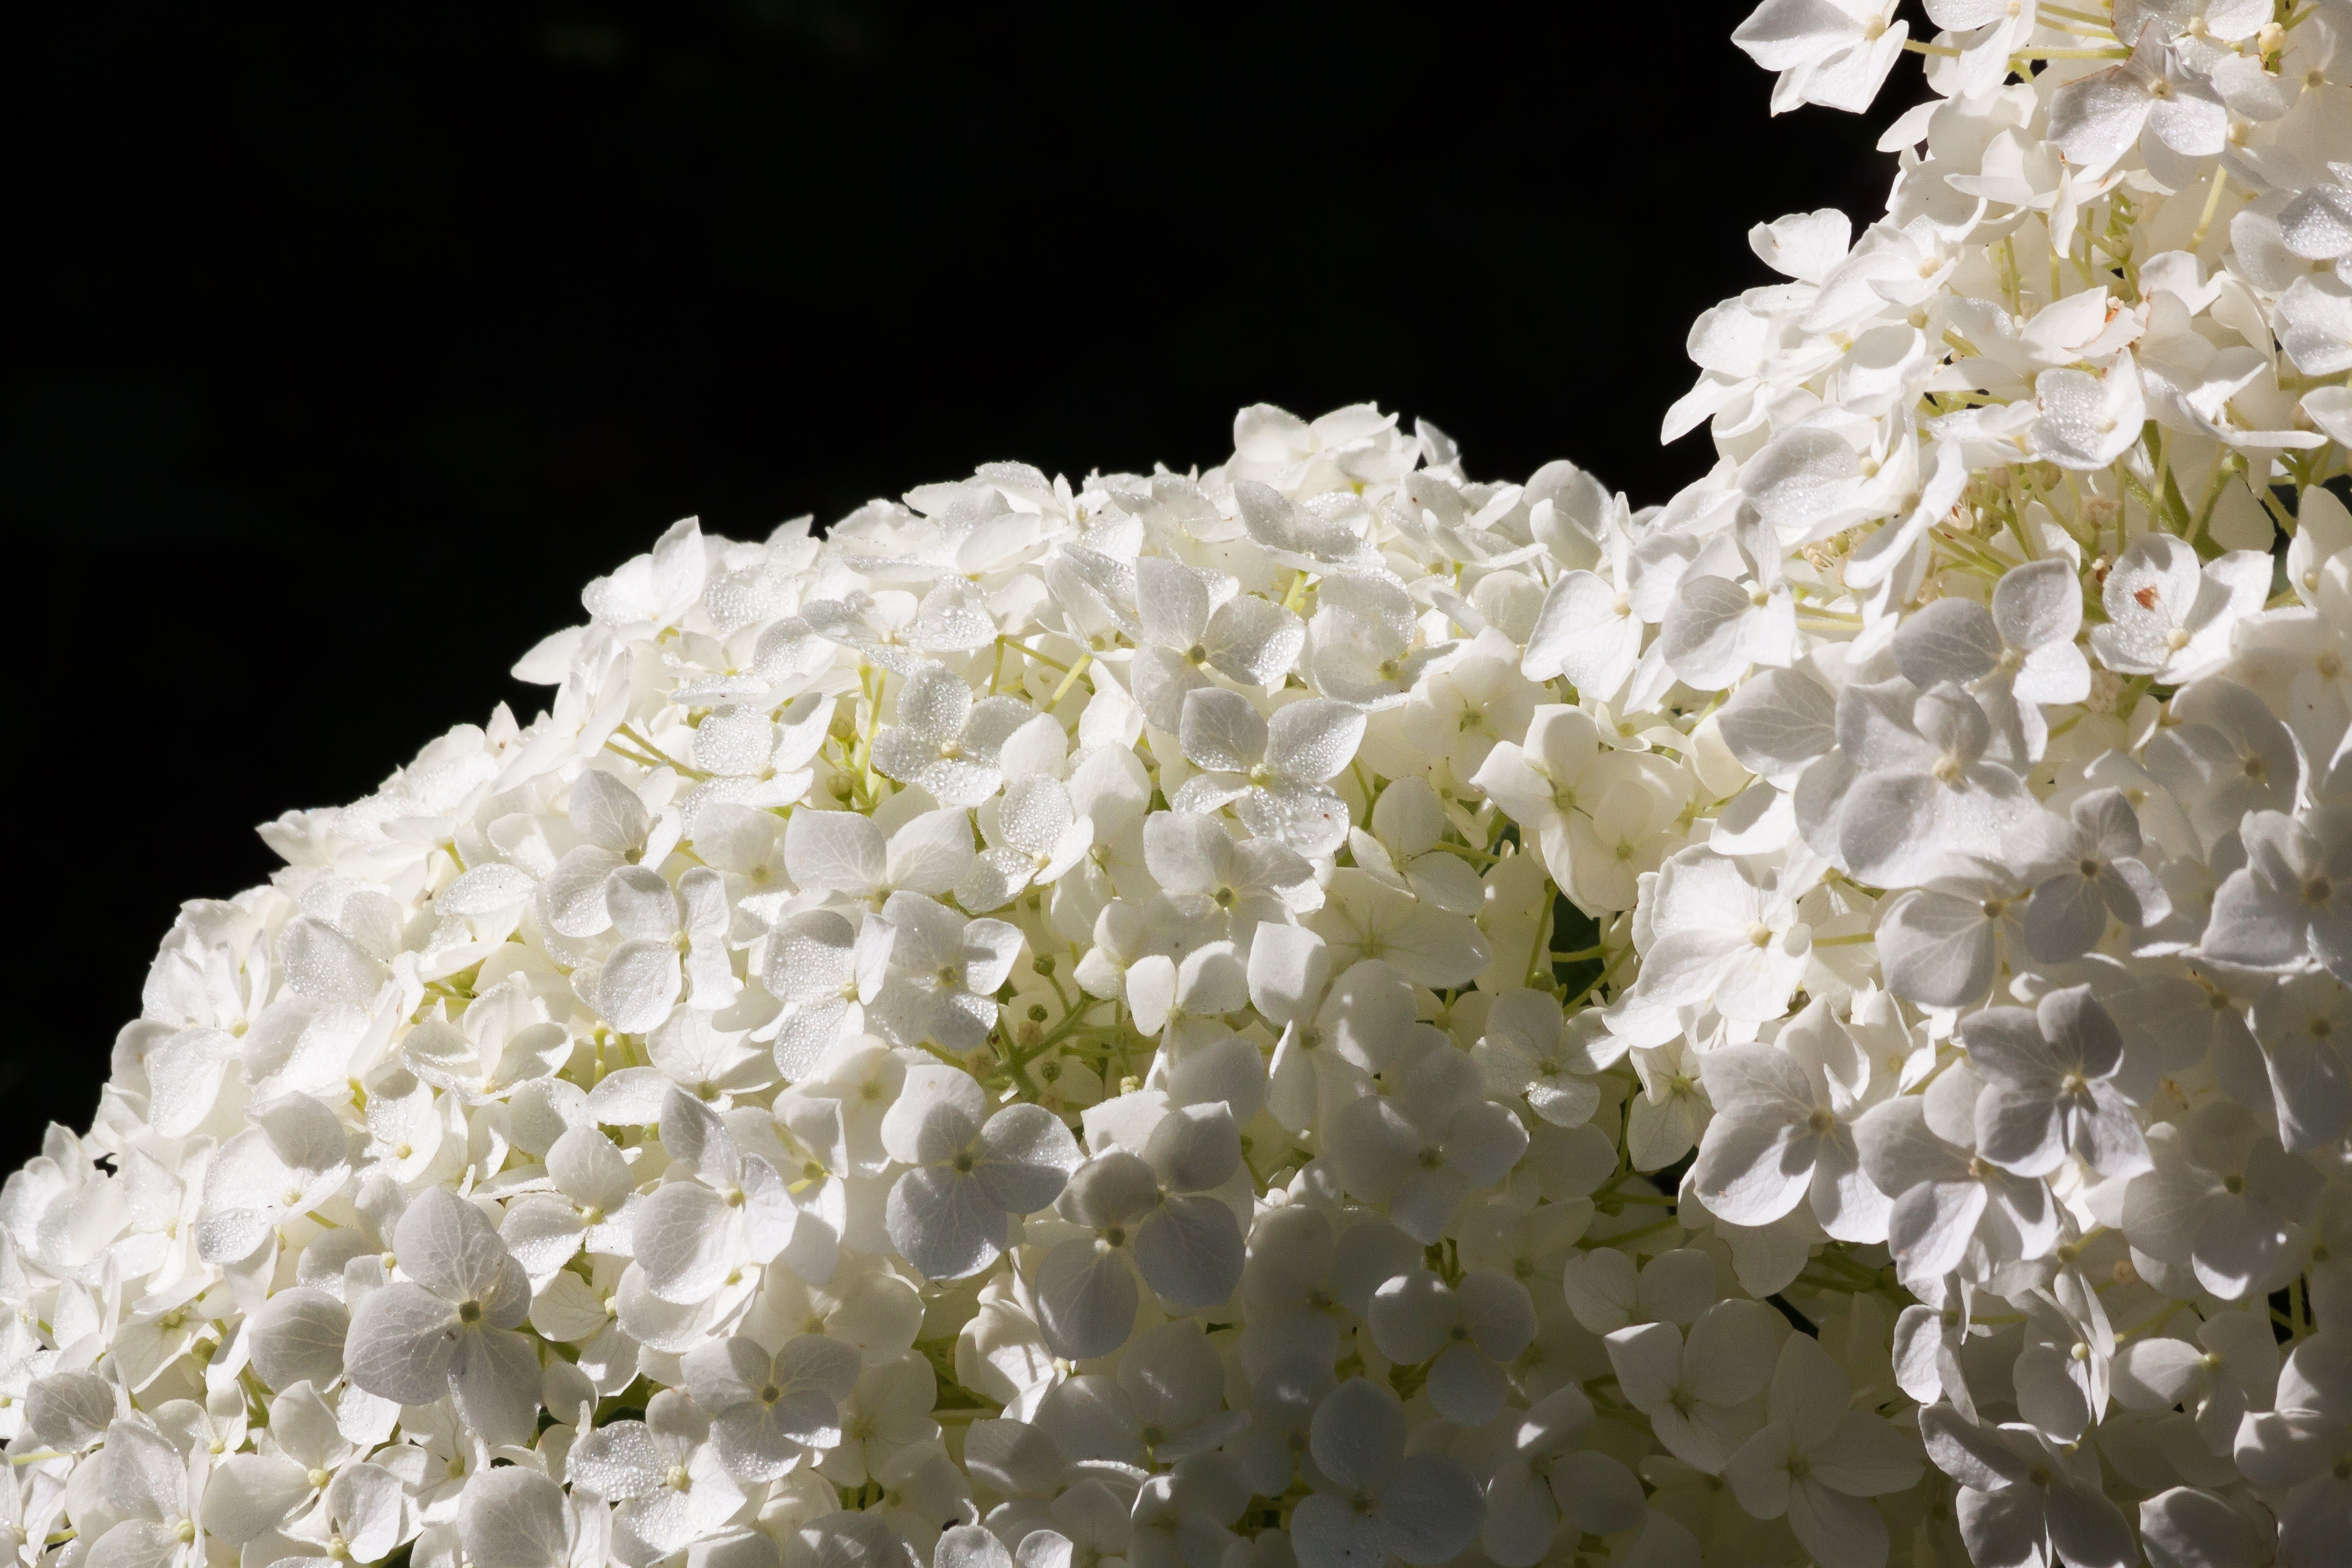
branch, blossom, plant, white, flower, purple, petal, bloom, spring, botany, pink, flora, hydrangea, flowers, shrub, ornamental shrub, macro photography, flowering plant, genus, greenhouse hydrangea, hydrangeaceae, looking bloom, land plant